Thomas Dalling

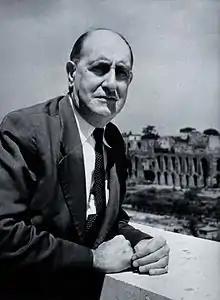
Sir Thomas Dalling

Sir Thomas Dalling (23 April 1892 – 23 May 1982) was a Scottish veterinarian and lifelong champion of veterinary research and education.